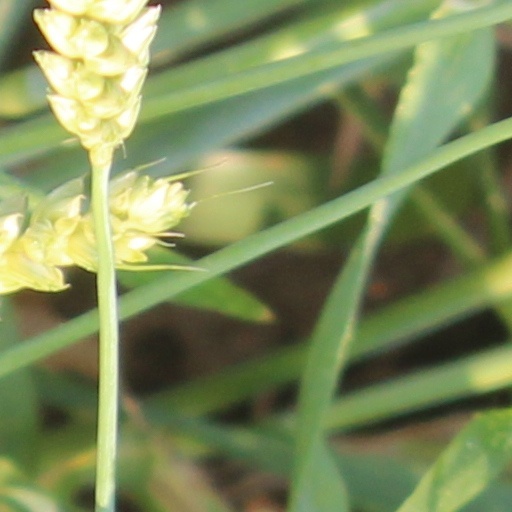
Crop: wheat